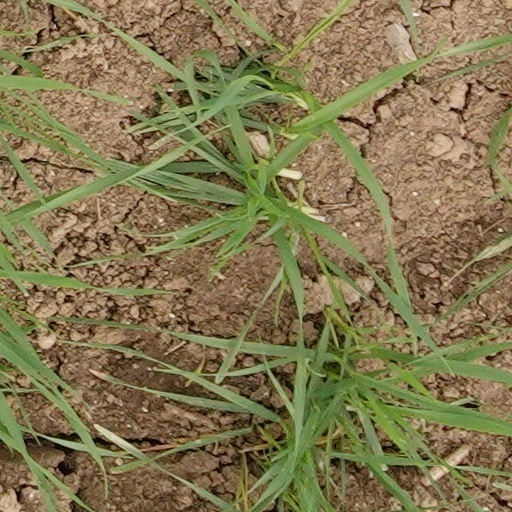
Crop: wheat